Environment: lab
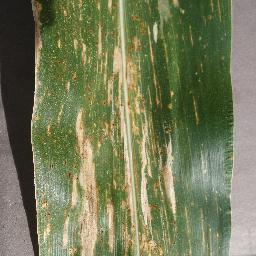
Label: gray_leaf_spot